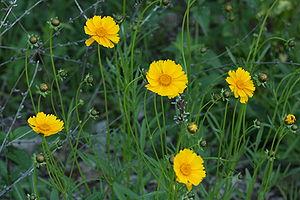
Les coreopsis sont un genre de plantes herbacées vivaces de la famille des Astéracées, originaires d'Amérique du Nord. Elles sont cultivées pour leurs fleurs. Le genre regroupe plus de 450 espèces et variétés.